You Must Build a Boat

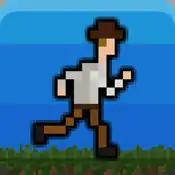
App icon

You Must Build a Boat is a 2015 puzzle-role-playing game developed by Luca Redwood under the developer name EightyEight Games. It is a sequel to "10000000" and was released for Microsoft Windows, Mac OS X, Android, and iOS in June 2015.